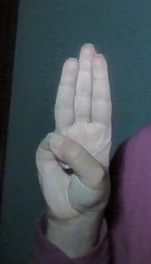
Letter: thaa